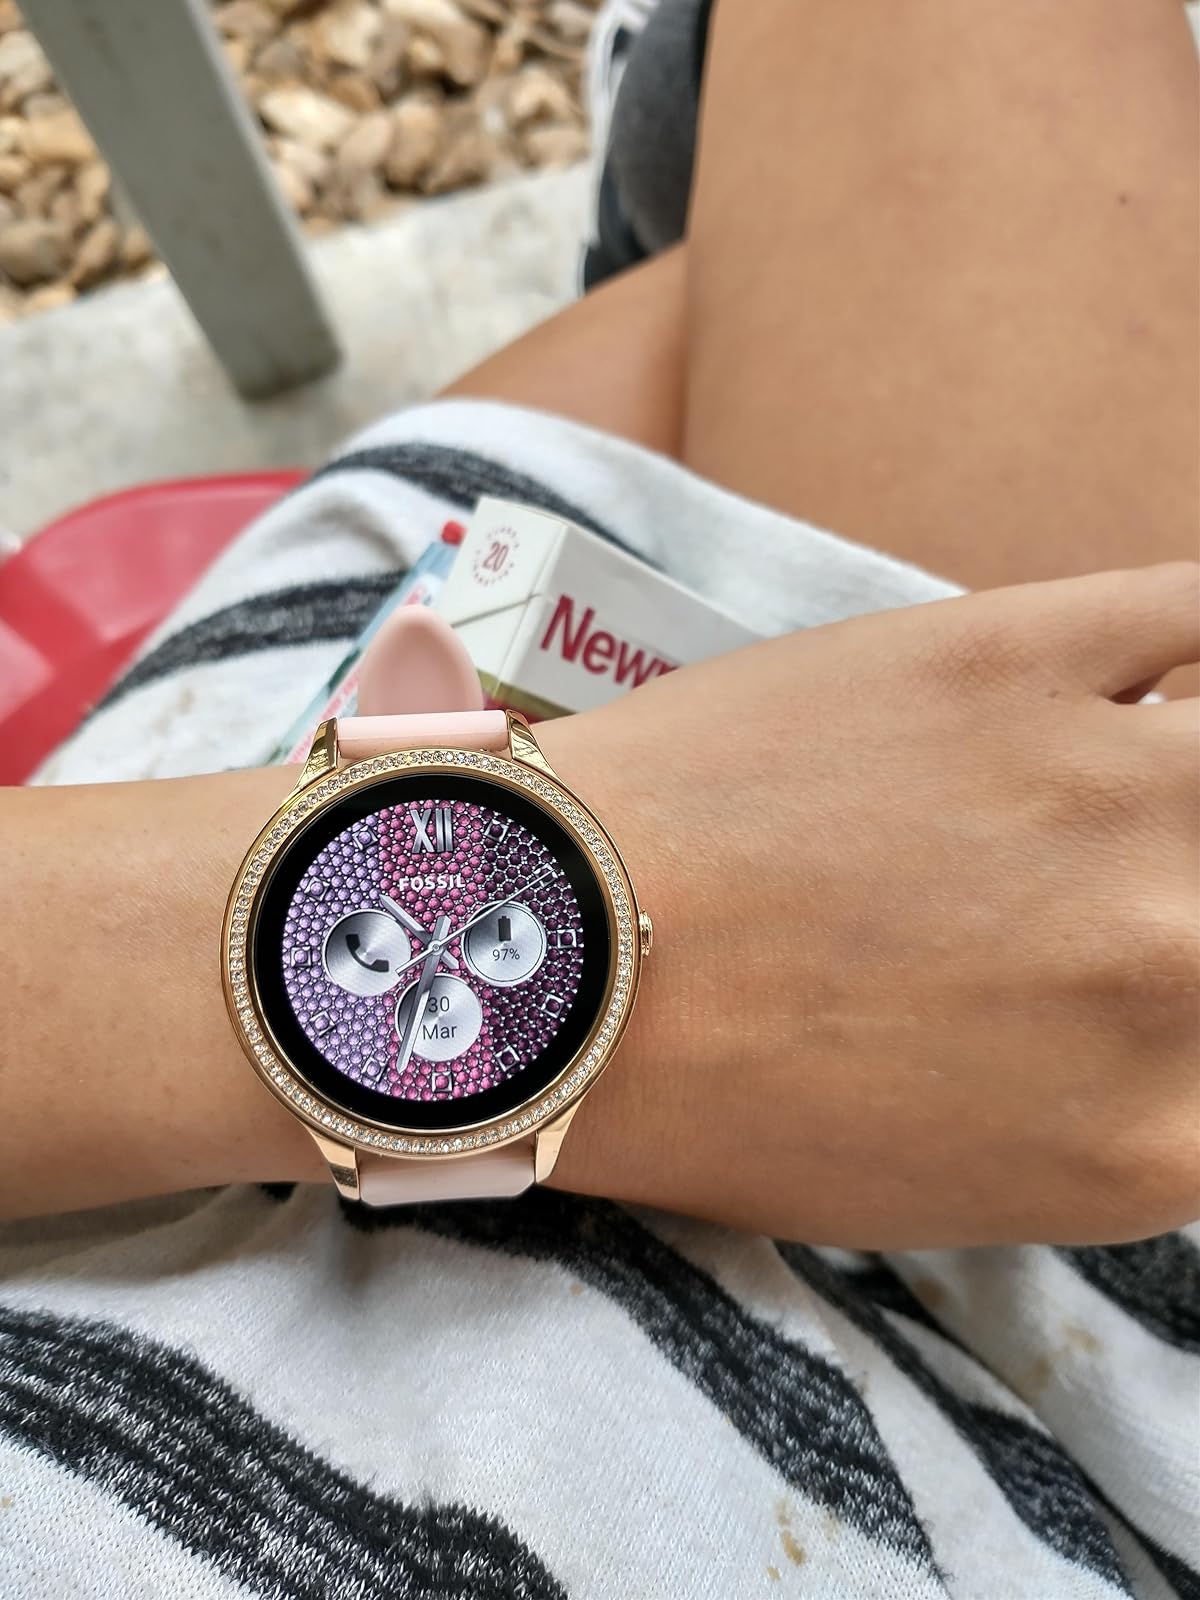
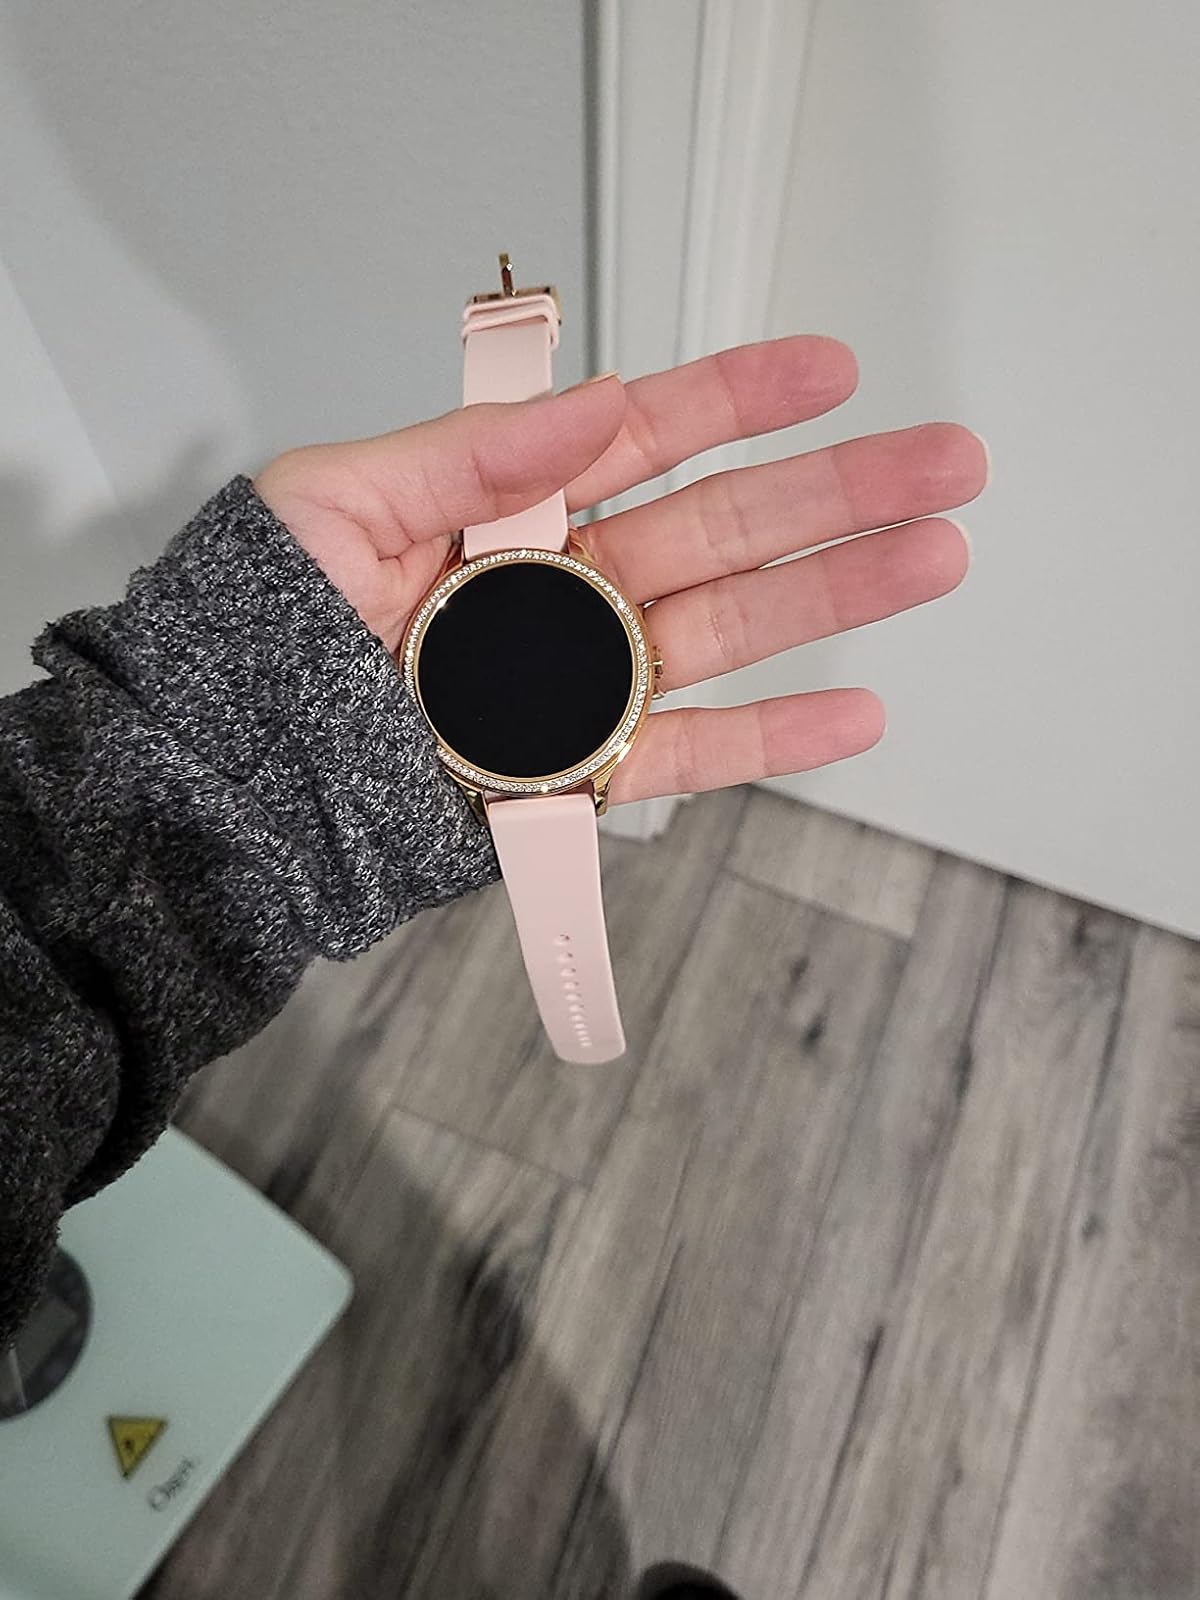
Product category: smartwatch
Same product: yes